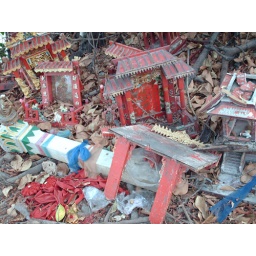
Spirit houses discarded by the side of the road in Chiang Mai, Thailand